Vathylakkos, Drama

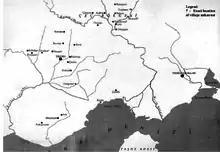
Background of map and location of some villages taken from 167 numaralı Muhasebe-iVilayet-i Rum-ili Defteri (937/1530), T.C. Başbakanlık Devlet Arşivleri Müdürlüğü Osmanlı ArşiviDaire Başkanlığı, Vol.1, Ankara, 2001, p.139.

In early period of Ottoman archives according to Ottoman tax registers ""Muhasebe-i Vilayet-i Rum İli Defteri"" dated 1530 which was not a census, for various reasons, a big amount of the population (women, children, military) is out of record the region known as Kozniçe. Kozniçe has "1 Muslim hane"(household) and "2" "mücerred"(single male) also "25 hane" and "6 mücerred" is "Gebran(Christian) taxpayers""." In the same way, it is the one of 30 mixed villages with Muslim and non-Muslims which is total 53 village in Drama rural region.